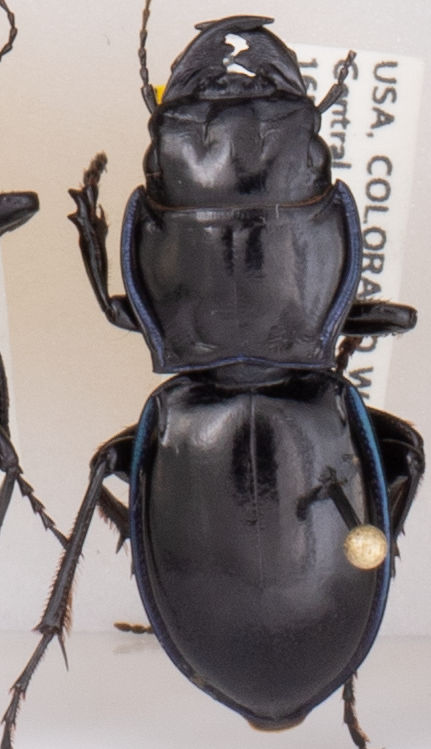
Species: Pasimachus elongatus
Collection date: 2020-09-16
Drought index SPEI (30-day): -0.71
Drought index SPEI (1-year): -1.01
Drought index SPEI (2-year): -0.17